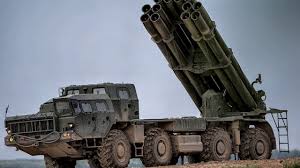
Label: Self Propelled Artillery